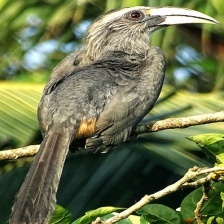
Species: MALABAR HORNBILL
Scientific name: OCYCEROS GRISEUS
ImageNet parent category: hornbill